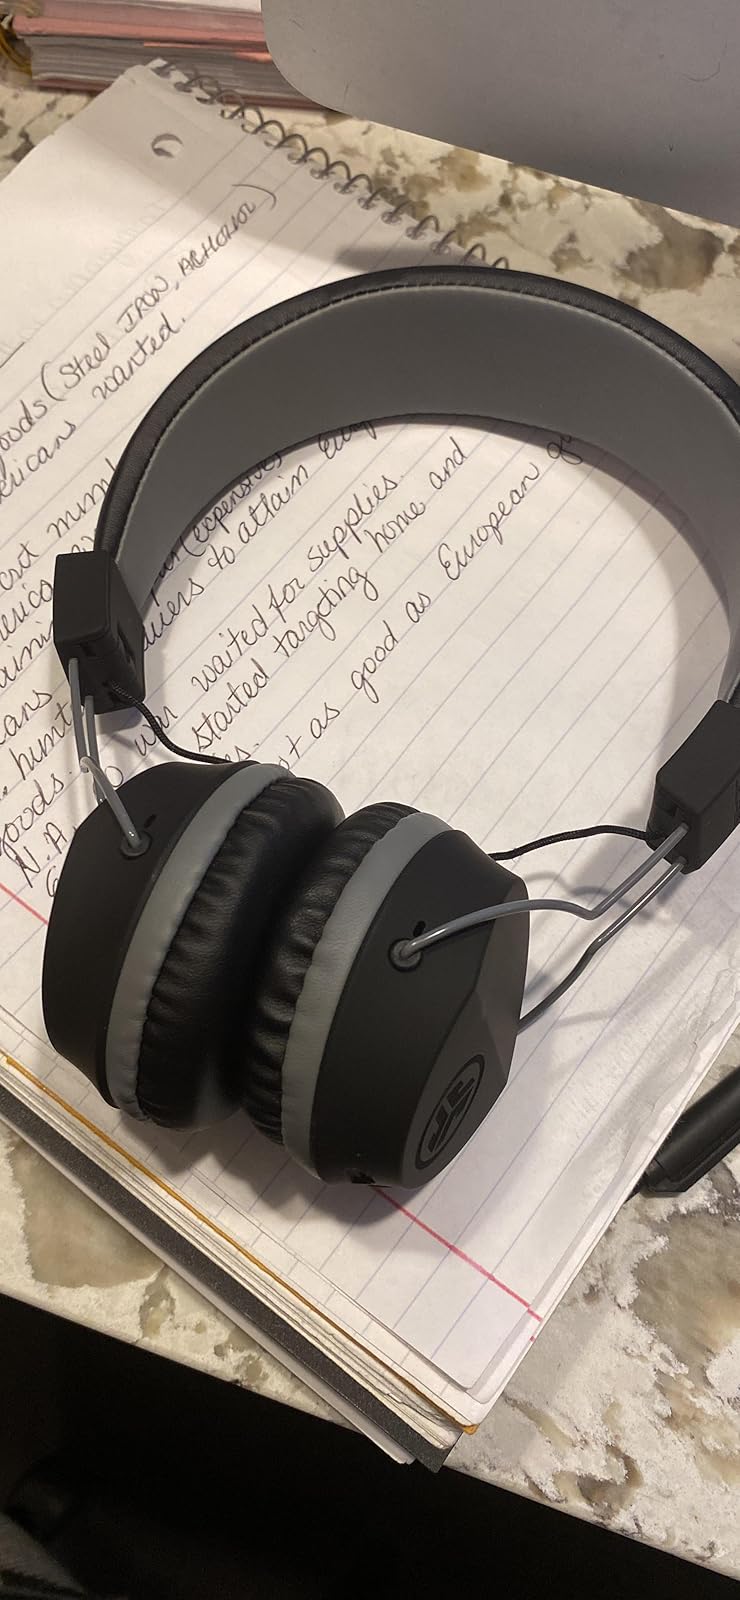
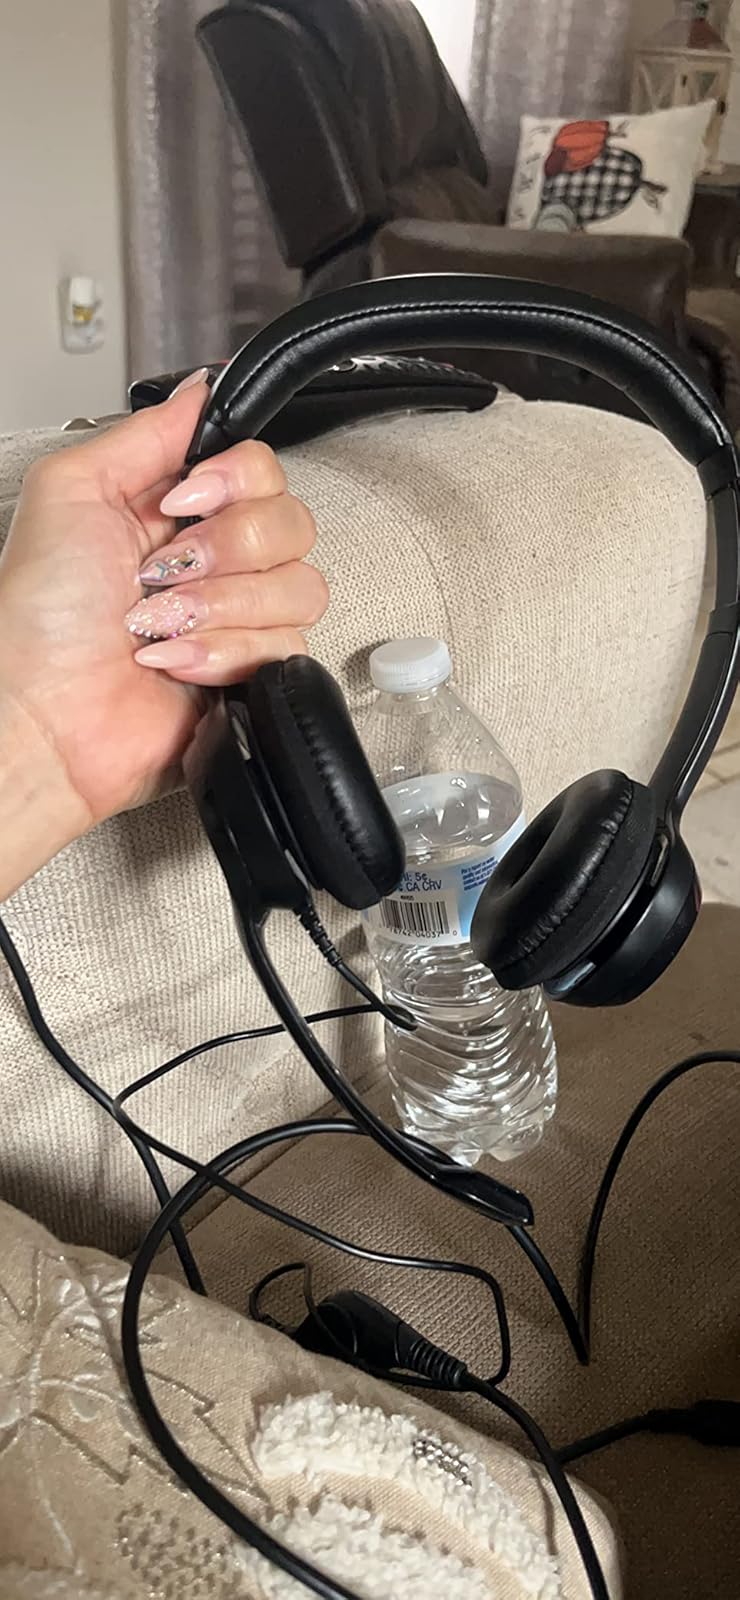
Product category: headphones
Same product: no